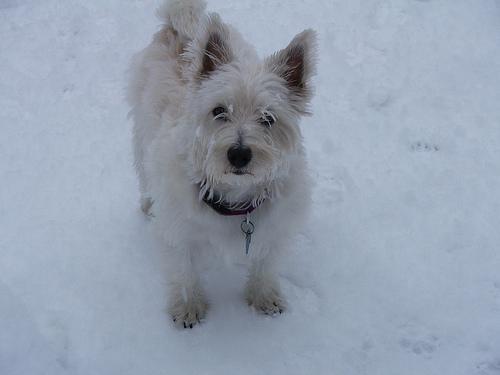
West_Highland_white_terrier